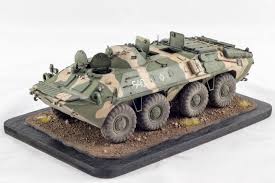
Label: BTR-70